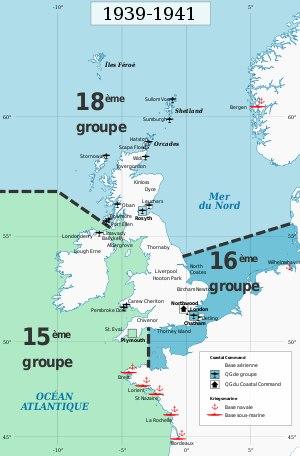
Le Coastal Command était une formation militaire appartenant à la Royal Air Force (RAF). Créée en 1936, elle devait couvrir le côté maritime des missions de la RAF, après le transfert de la Fleet Air Arm à la Royal Navy en 1937. L'aviation navale fut négligée pendant l'entre-deux-guerres, de 1919 à 1939, et fut privée des ressources nécessaires à sa mise en place et à la réalisation de ses missions. Cette situation perdura jusqu'au déclenchement de la Seconde Guerre mondiale, durant laquelle son importance fut reconnue. Le ministère de l'Air ayant choisi d'accorder la priorité aux besoins des Fighter Command et Bomber Command, Coastal Command fut souvent désigné par le sobriquet du « Service Cendrillon », expression initialement utilisée par le Premier Lord de l'Amirauté de l'époque Albert Victor Alexander.
Cet article donne les ordres de bataille du Coastal Command de la RAF au long de la Seconde Guerre mondiale sur le Théâtre d'opérations européen.